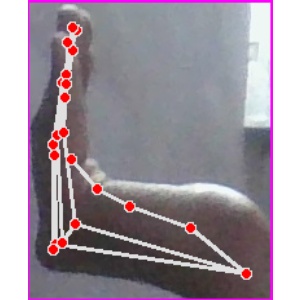
अक्षर: स